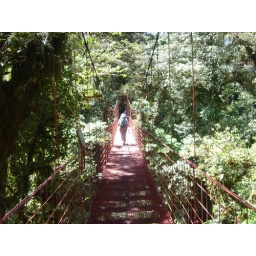
swing bridge in the rain forest